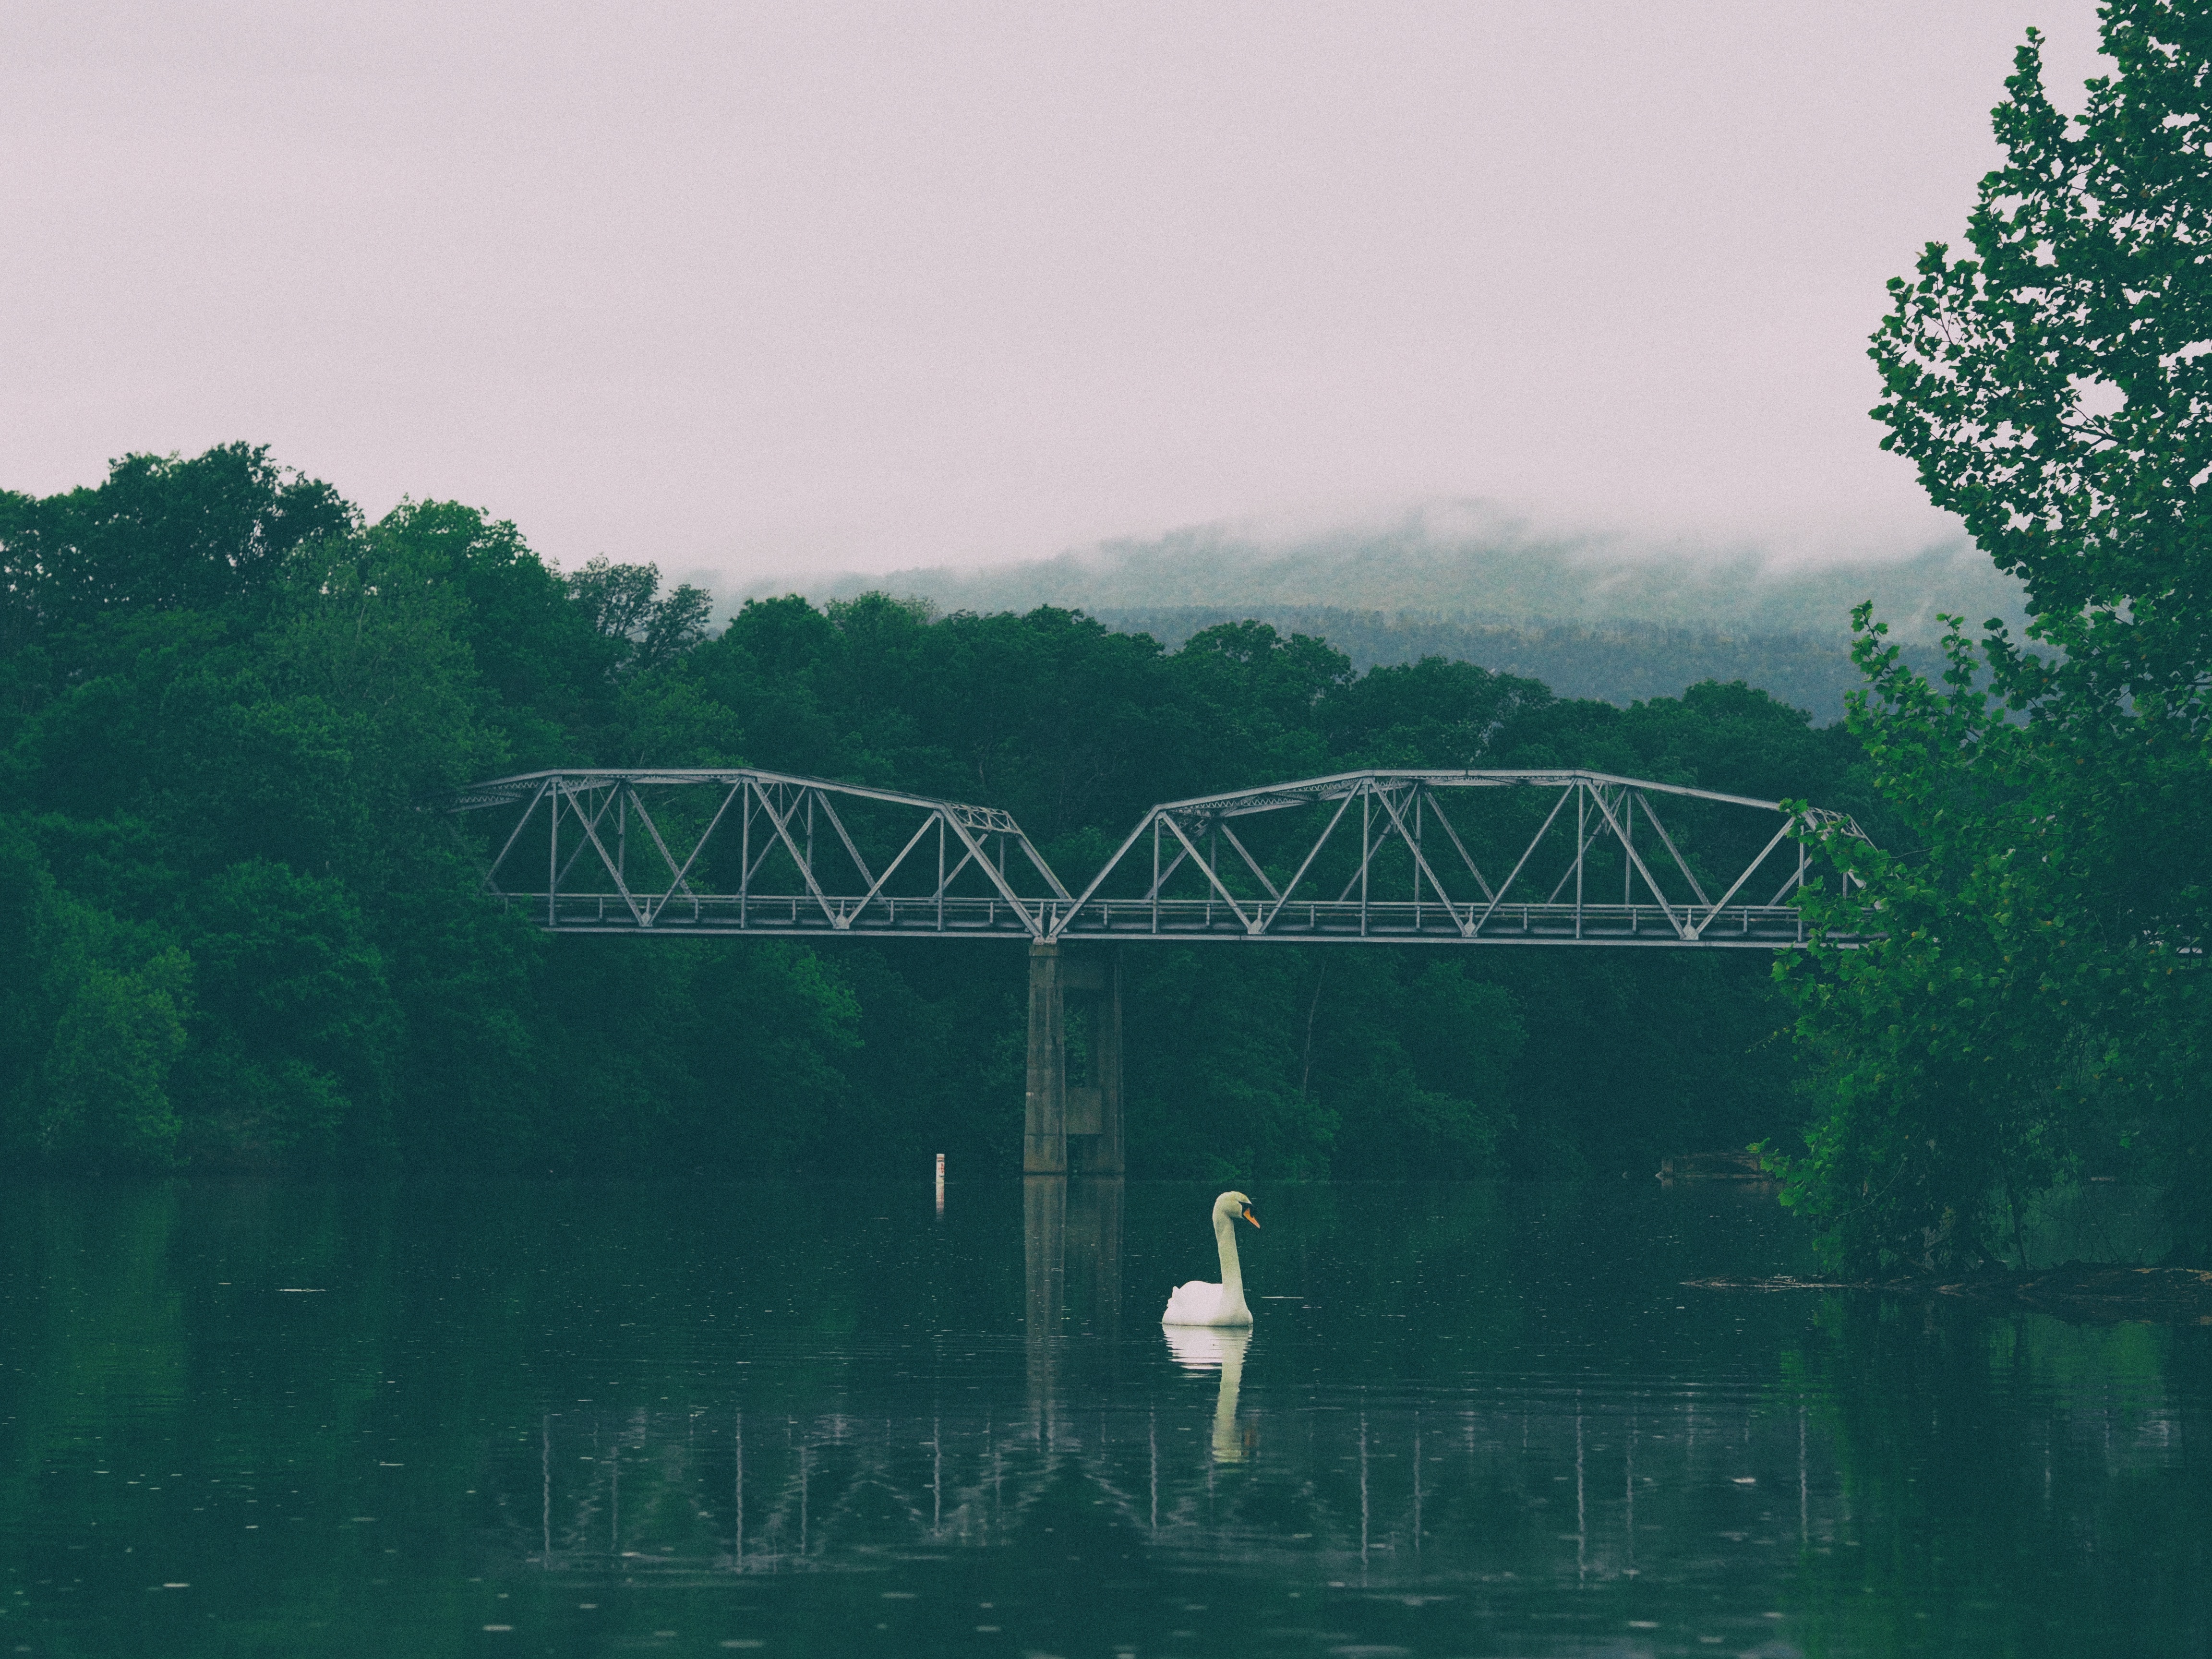
water, nature, cloud, fog, mist, bridge, morning, green, reflection, rural area, atmospheric phenomenon